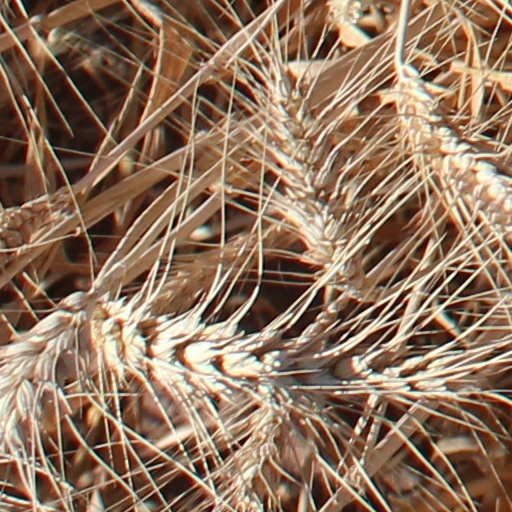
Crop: wheat